James Spooner

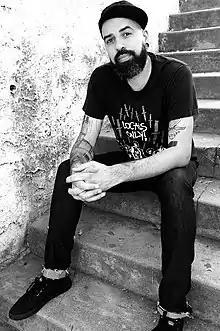

James Spooner (born 1976) is an American film director, tattoo artist, and graphic novelist. He is best known for his 2003 documentary film "Afro-Punk", and for co-founding the Afropunk Festival. He also directed the 2007 narrative film "White Lies, Black Sheep". His first graphic novel, titled "The High Desert", was published in 2022.